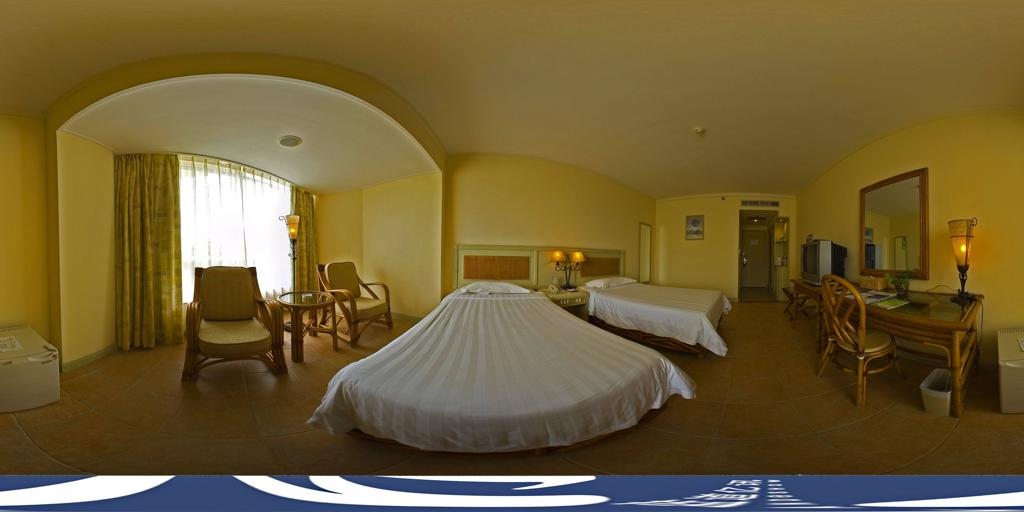
Referred object: The ornate dual-head table lamp with warm yellow shades.

Referred object: The wooden-framed mirror on the desk.